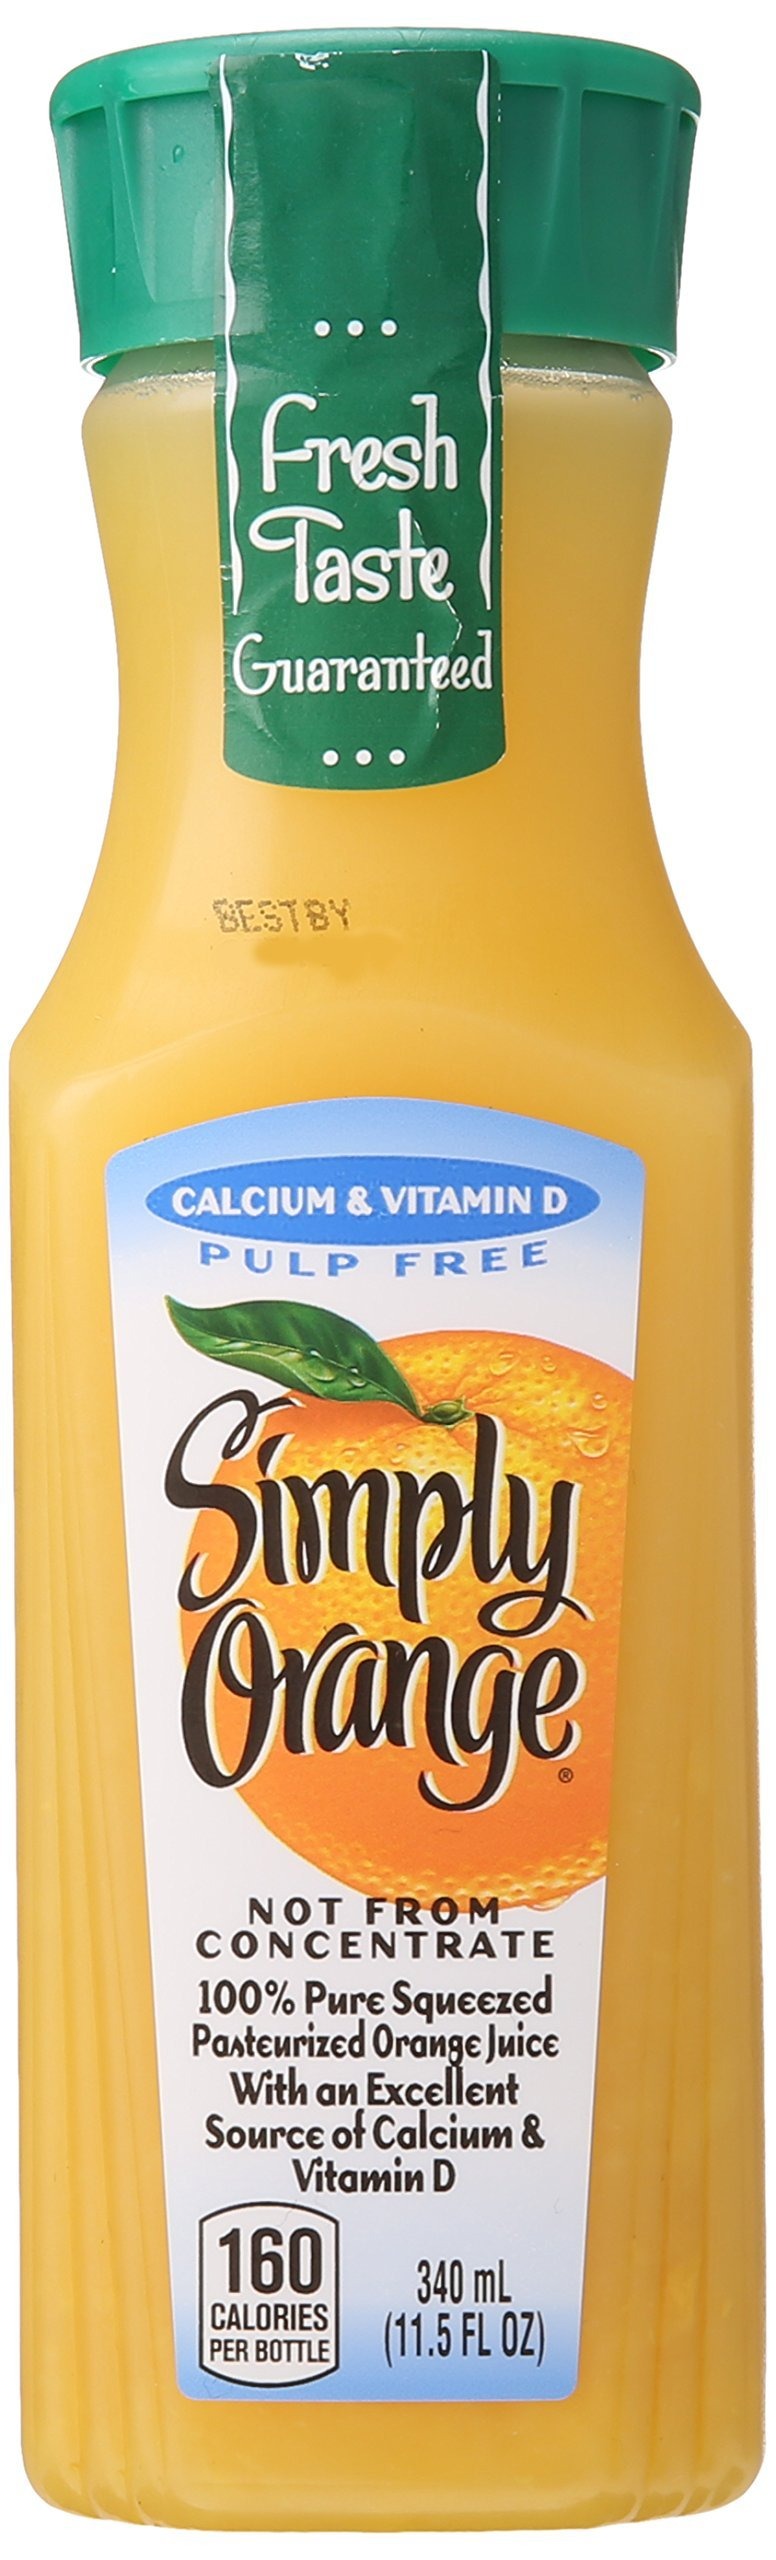
Item Name: Simply Orange Juice Calcium Bottle, 11.5 Fl Oz
Bullet Point: Simply Orange Juice calcium bottle, 11.5 fl oz
Value: 11.5
Unit: Fl Oz

Price: 1.34